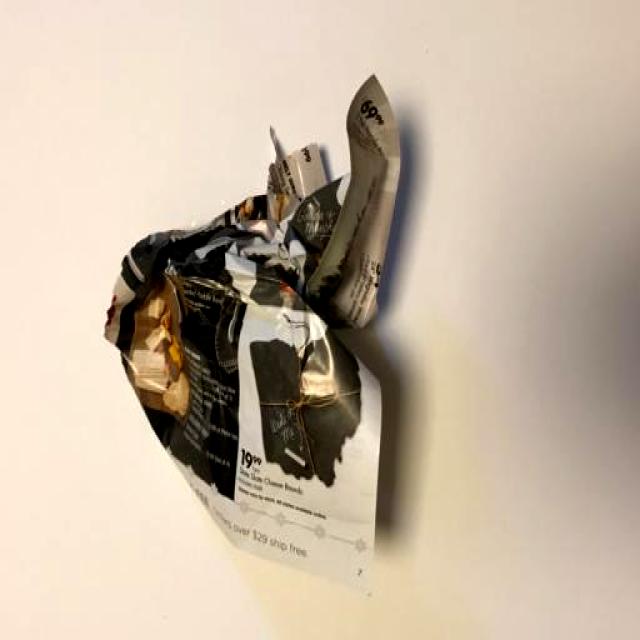
Label: Trash